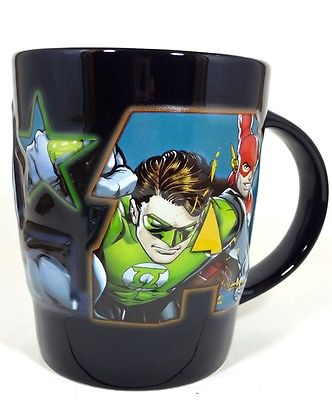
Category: mug